AN/URC-117 Ground Wave Emergency Network

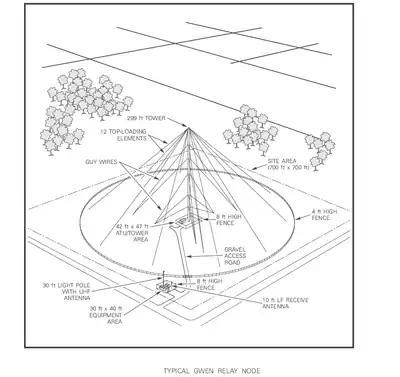
Typical GWEN relay node

The Ground Wave Emergency Network (GWEN) was a US Air Force command and control communications system, deployed briefly between 1992 and 1994, intended for use by the United States government to facilitate military communications before, during and after a nuclear war. Specifically, the GWEN network was intended to survive the effects of an electromagnetic pulse from a high-altitude nuclear explosion and ensure that the United States President or their survivors could issue a launch order to Strategic Air Command bombers by radio.